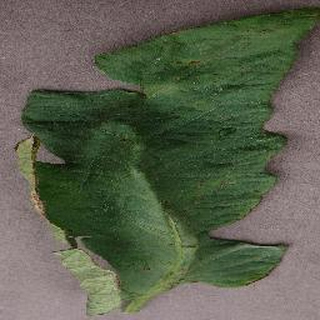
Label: tomato_bacterial_spot